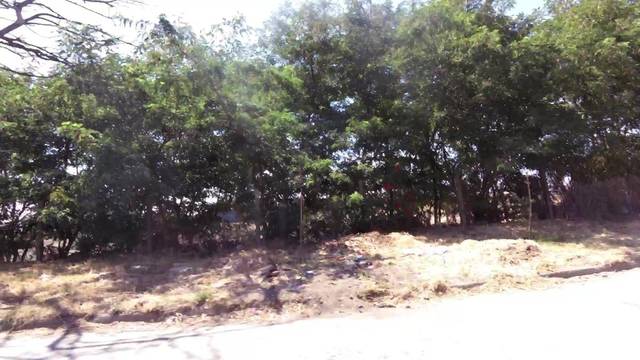
Region: Chile
Coordinates: -36.806, -73.07